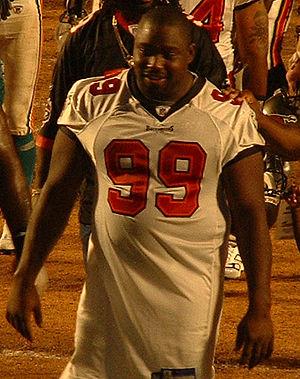
La septième saison de Dancing with the Stars, émission américaine de télé réalité musicale, est commencé le 22 septembre 2008 sur le réseau ABC. Cette émission est animée par Tom Bergeron et Samantha Harris.